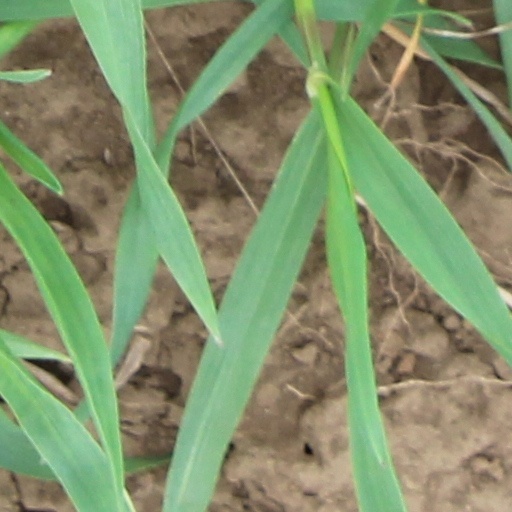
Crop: wheat